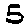
Label: 5